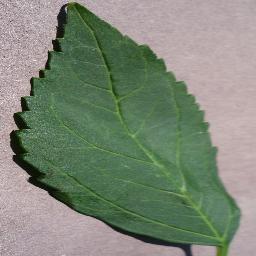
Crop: cherry
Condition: (including_sour)_healthy